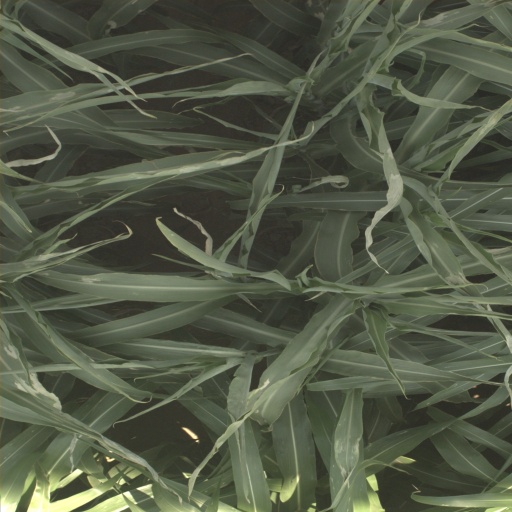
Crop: sorghum